Haamstede Castle

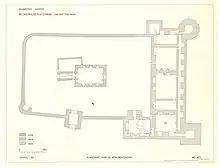
Floor plan 2nd half 15th C.

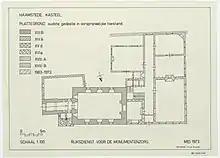
Current castle floor plan

Even before the 1960 excavations there were clues that the castle that was burned in 1525 was much larger than the present castle. What was especially strange was the distance of 32 m between the western wall, and the keep. This was not logical from a defensive point of view.